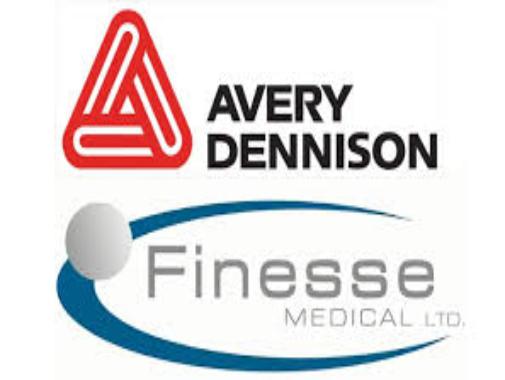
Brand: avery dennison-1
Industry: Others